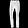
Label: Trouser